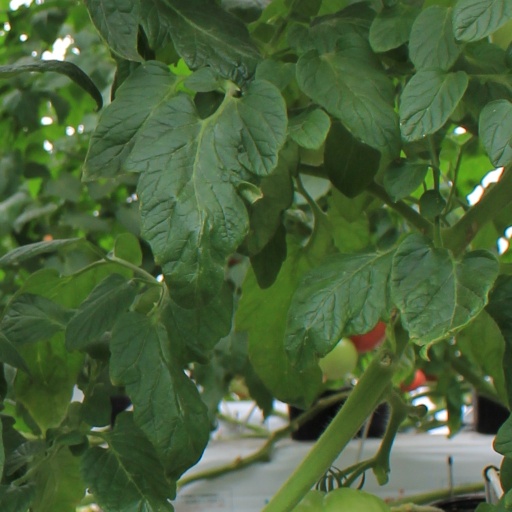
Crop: tomato